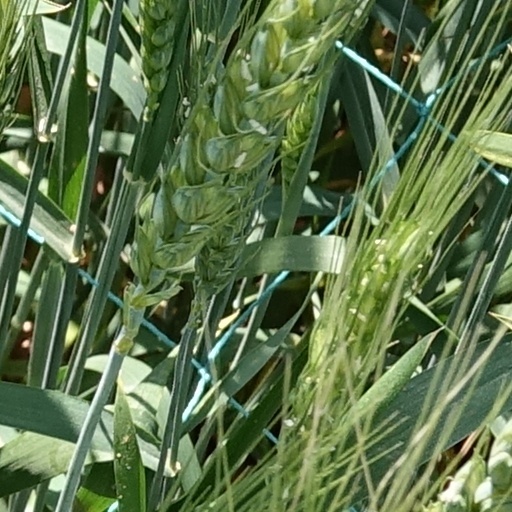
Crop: wheat